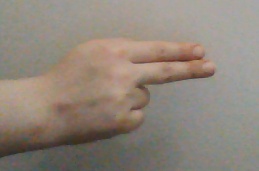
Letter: ain